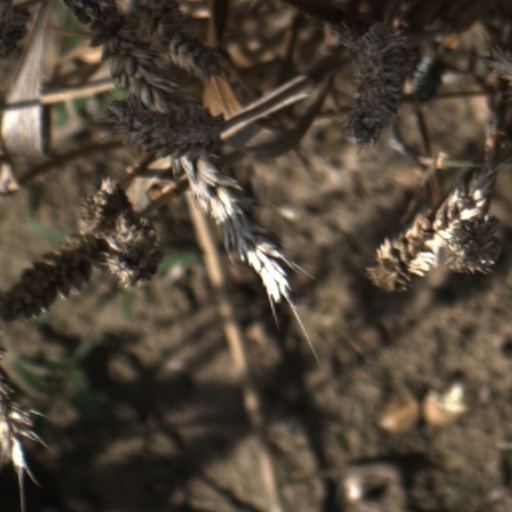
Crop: wheat